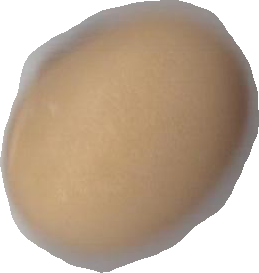
Variety: Anjasmoro